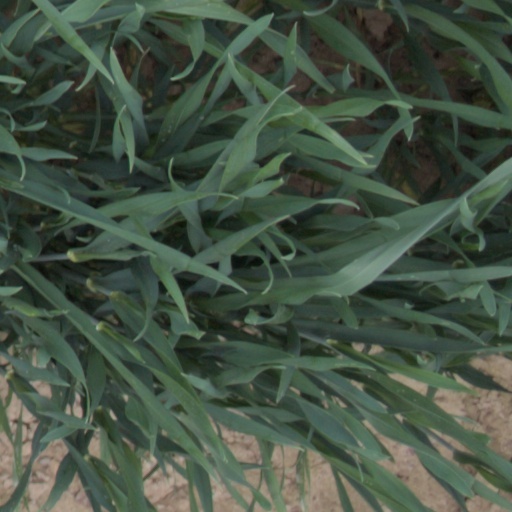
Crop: wheat